Military history of Canada

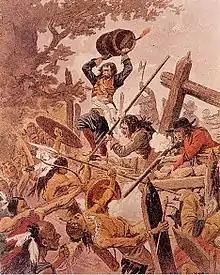
Iroquois warriors attack a fort defended by a Franco-Indigenous force at the Battle of Long Sault, 1660

In pre-contact Canada, Indigenous warriors relied primarily on the bow and arrow, having honed their archery skills through their hunting practices. Knives, hatchets/tomahawks and warclubs were used for hand-to-hand combat. Some conflicts took place over great distances, with a few military expeditions travelling as far as .